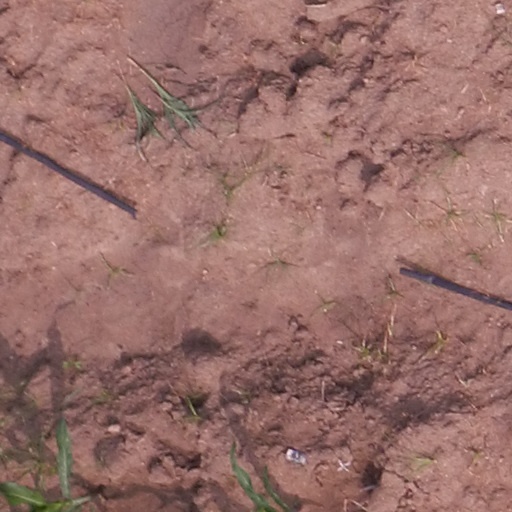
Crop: maize; corn